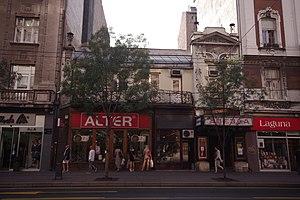
Les monuments culturels protégés constituent une catégorie de monuments de Serbie inscrits sur une liste de monuments bénéficiant de la protection de l'État. Il s'agit d'une troisième catégorie de monuments protégés classés, par leur importance, après les monuments culturels d'importance exceptionnelle et les monuments culturels de grande importance.
Cet article recense les monuments culturels du district de la Ville de Belgrade en Serbie.
L'atelier photographique de Milan Jovanović est situé à Belgrade, la capitale de la Serbie, dans la municipalité urbaine de Stari grad. Construit en 1903, il est inscrit sur la liste des biens culturels de la Ville de Belgrade.